Dink Mothell

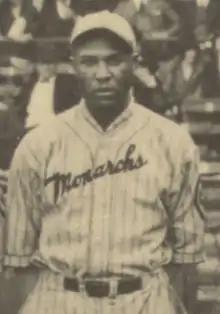
Mothell at the 1924 Colored World Series

Carroll Ray "Dink" Mothell (August 13, 1897 – April 24, 1980) was an American first baseman, second baseman, catcher, outfielder, and player-manager who played for 15 years in the Negro leagues; he also coached in addition to playing in 2 of those 15 seasons. Known for his versatility, Mothell played every position, but logged the most games at first and second, as well as in the outfield. It was said you could use him "most any place, any time."